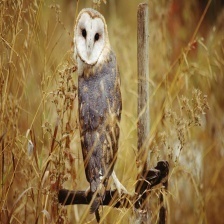
Species: BARN OWL
Scientific name: TYTO ALBA
ImageNet parent category: great_grey_owl